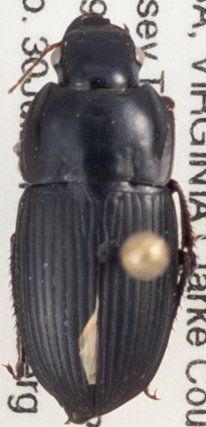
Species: Anisodactylus ovularis
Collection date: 2019-07-30
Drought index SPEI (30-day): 0.454
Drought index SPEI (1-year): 2.09
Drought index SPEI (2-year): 2.09